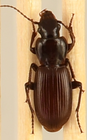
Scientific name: Pterostichus restrictus
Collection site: Rocky Mountains NEON (RMNP), plot RMNP_014